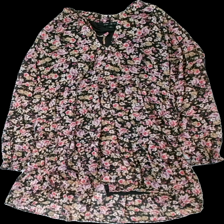
View: front
Type: Dress
Category: Ladies
Brand: Amisu (New Yorker)
Colors: Pink, Black, Purple, Multicolor
Material: 100% polyester
Pattern: Floral print
Cut: Regular
Size: 36
Season: All
Price range: 50-100
Recommended usage: Reuse